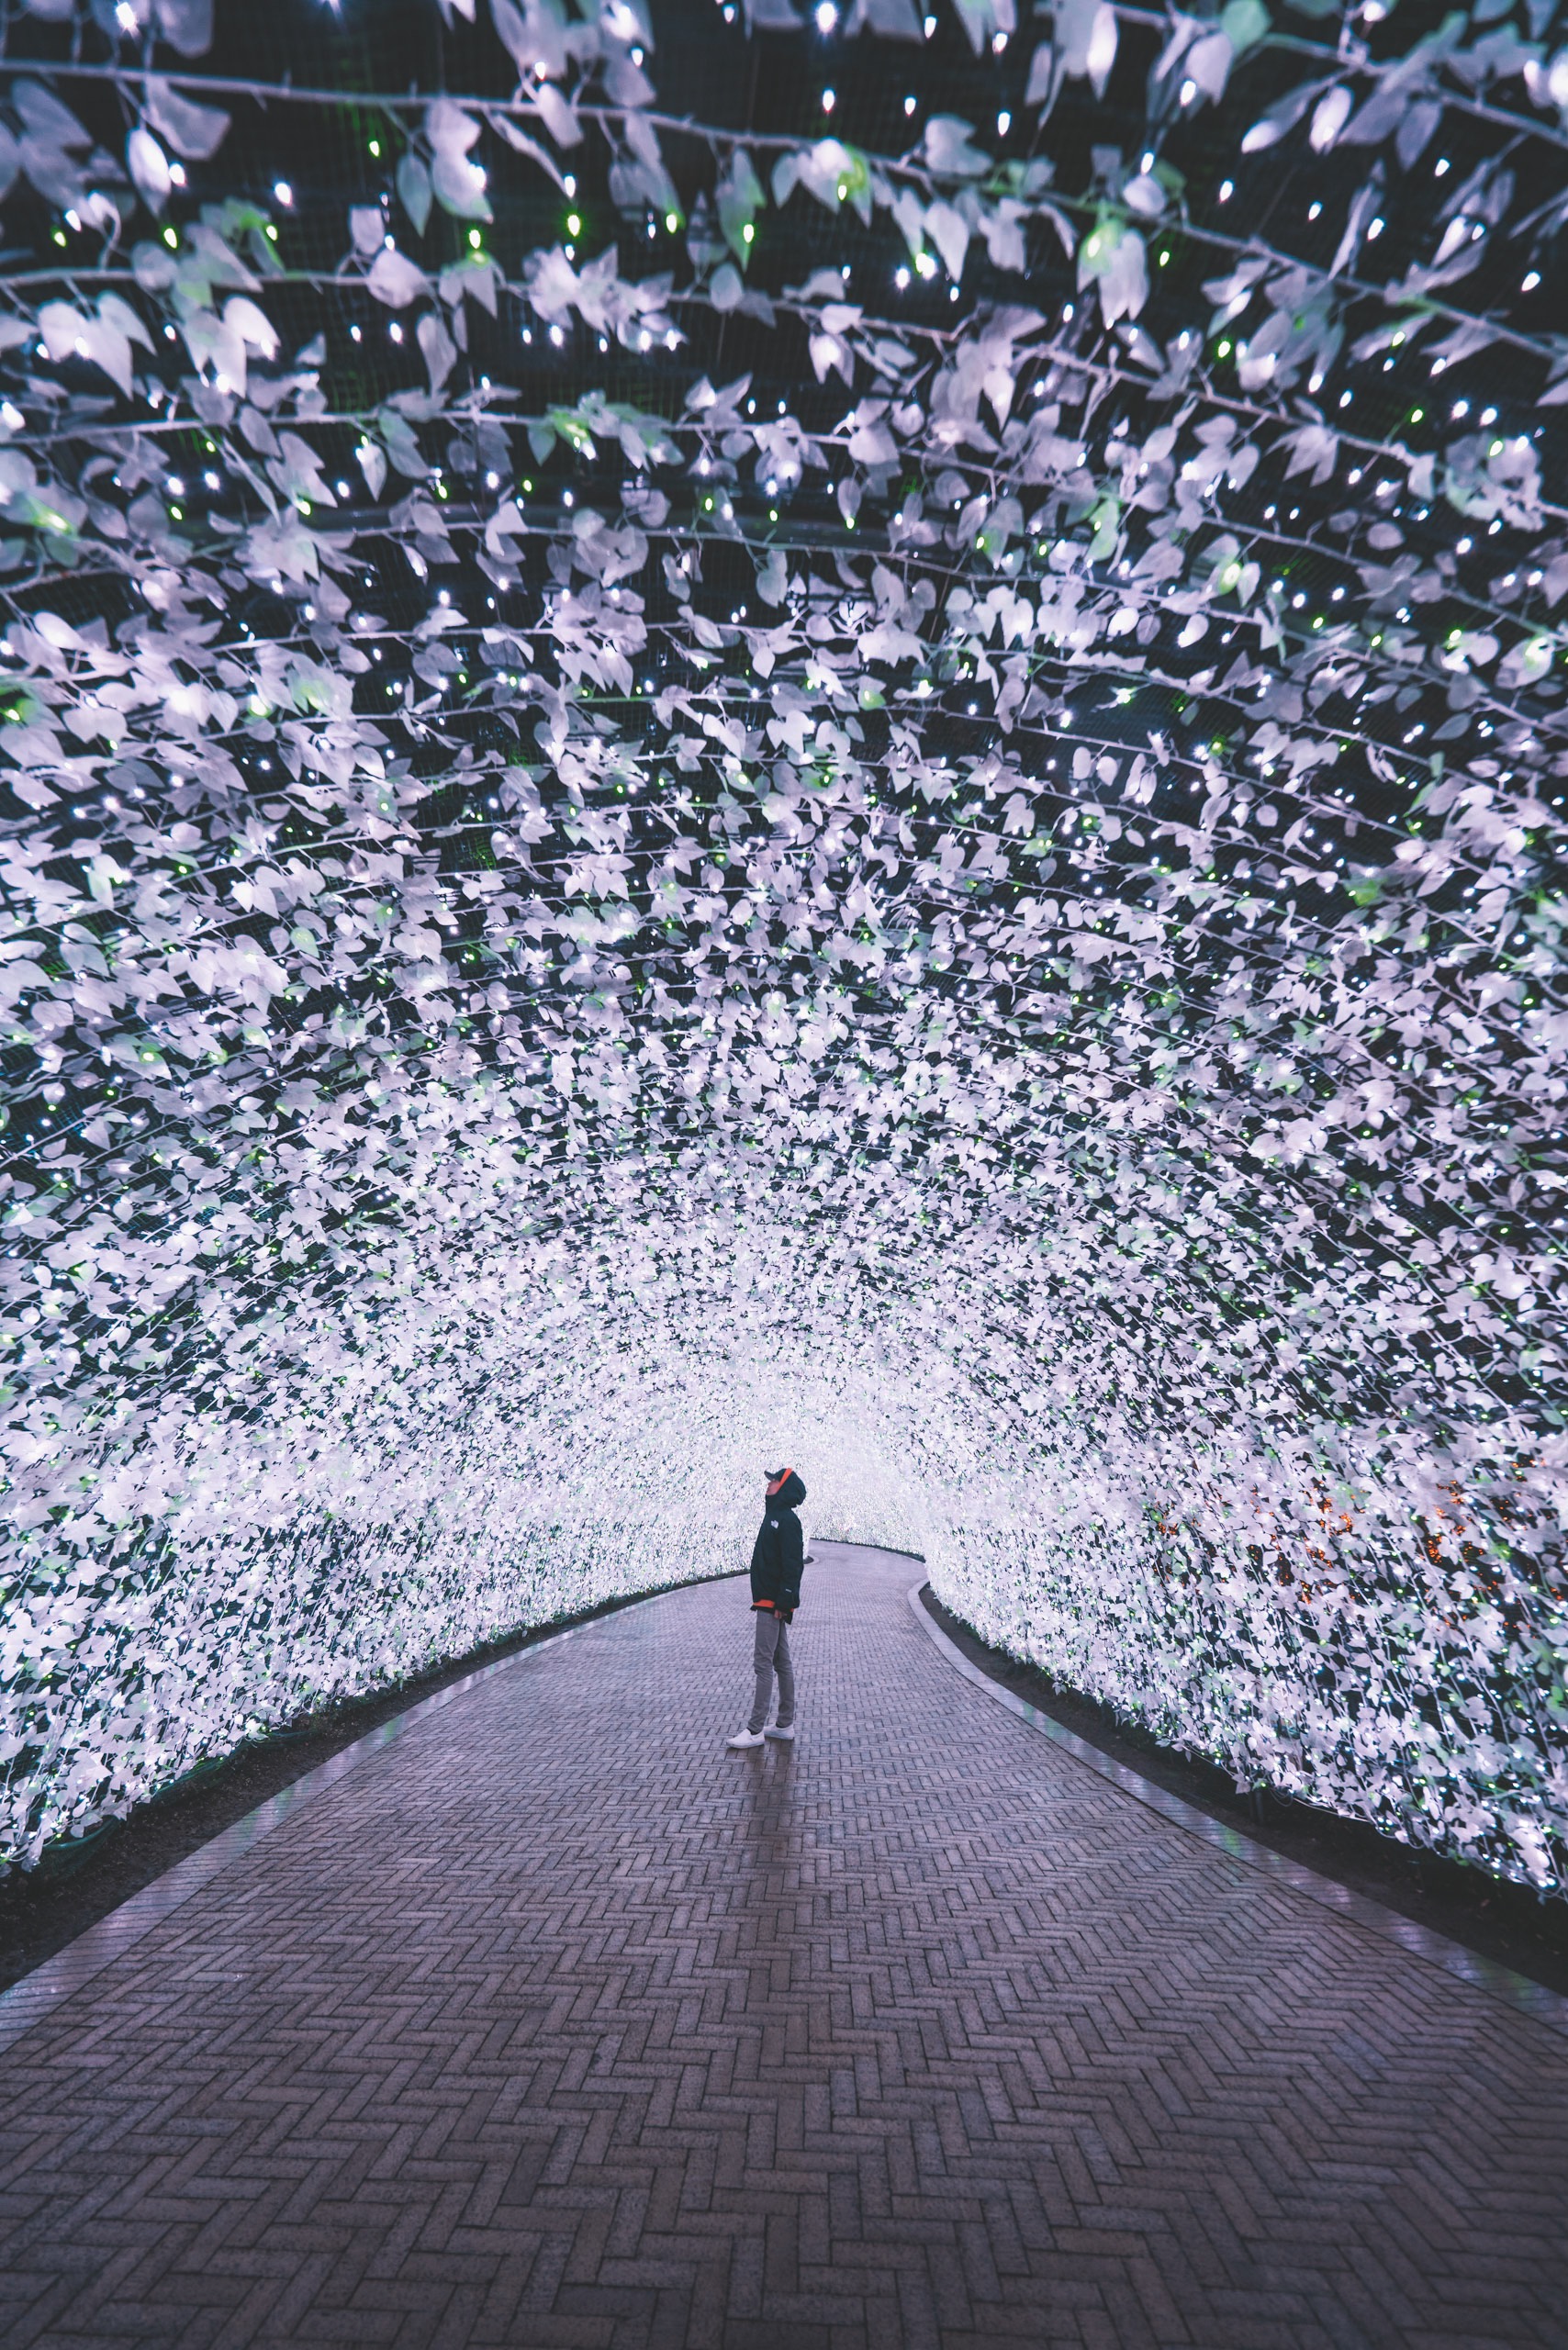
water, tree, rain, sky, architecture, spring, infrastructure, plant, road, branch, pedestrian, winter, street, drizzle, flower, shadow, walkway, blossom